Psion Siena

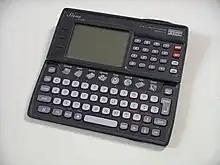
Psion Siena 512k with lid open

The Psion Siena is a personal digital assistant made by Psion PLC and was released in 1996. Two versions were released, one with 512 kB of memory and a second with 1 MB.